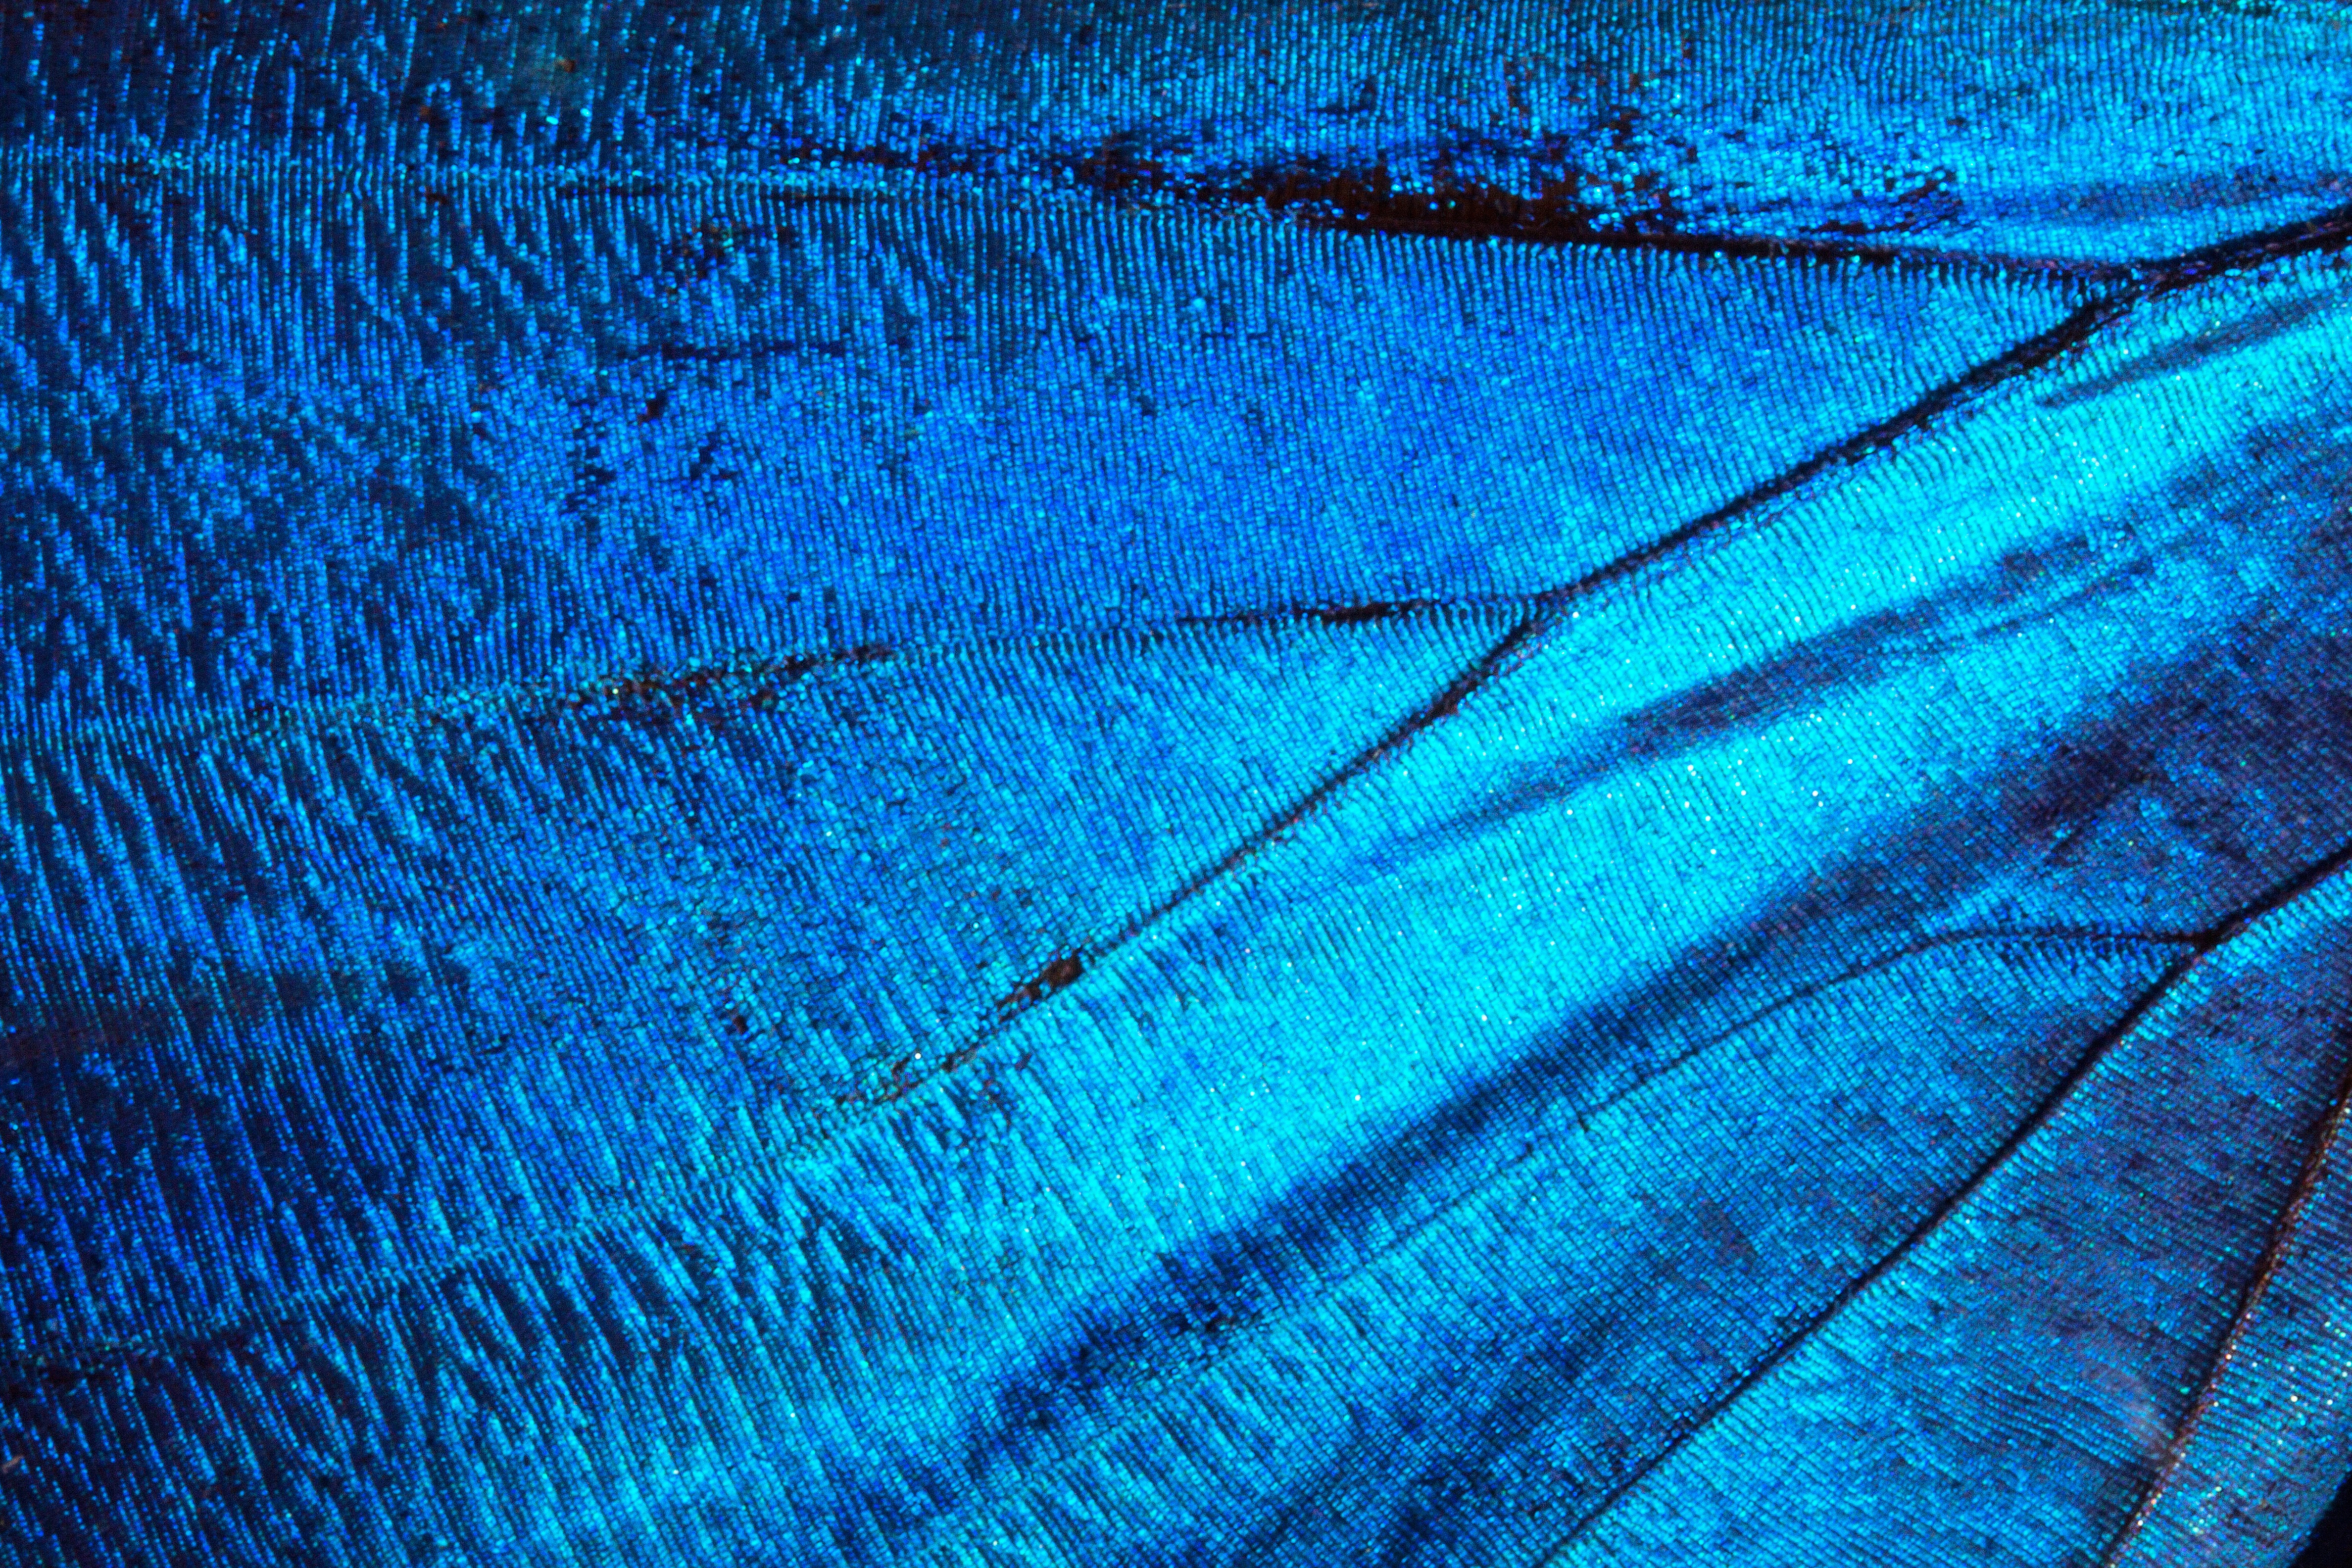
wing, structure, texture, wave, line, green, color, insect, macro, blue, butterfly, scale, material, background, turquoise, net, south america, exotic, shiny, amazon, iridescent, fund, wing scales